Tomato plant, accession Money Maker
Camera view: tilt-top (135 deg); turntable rotation: 90 degrees
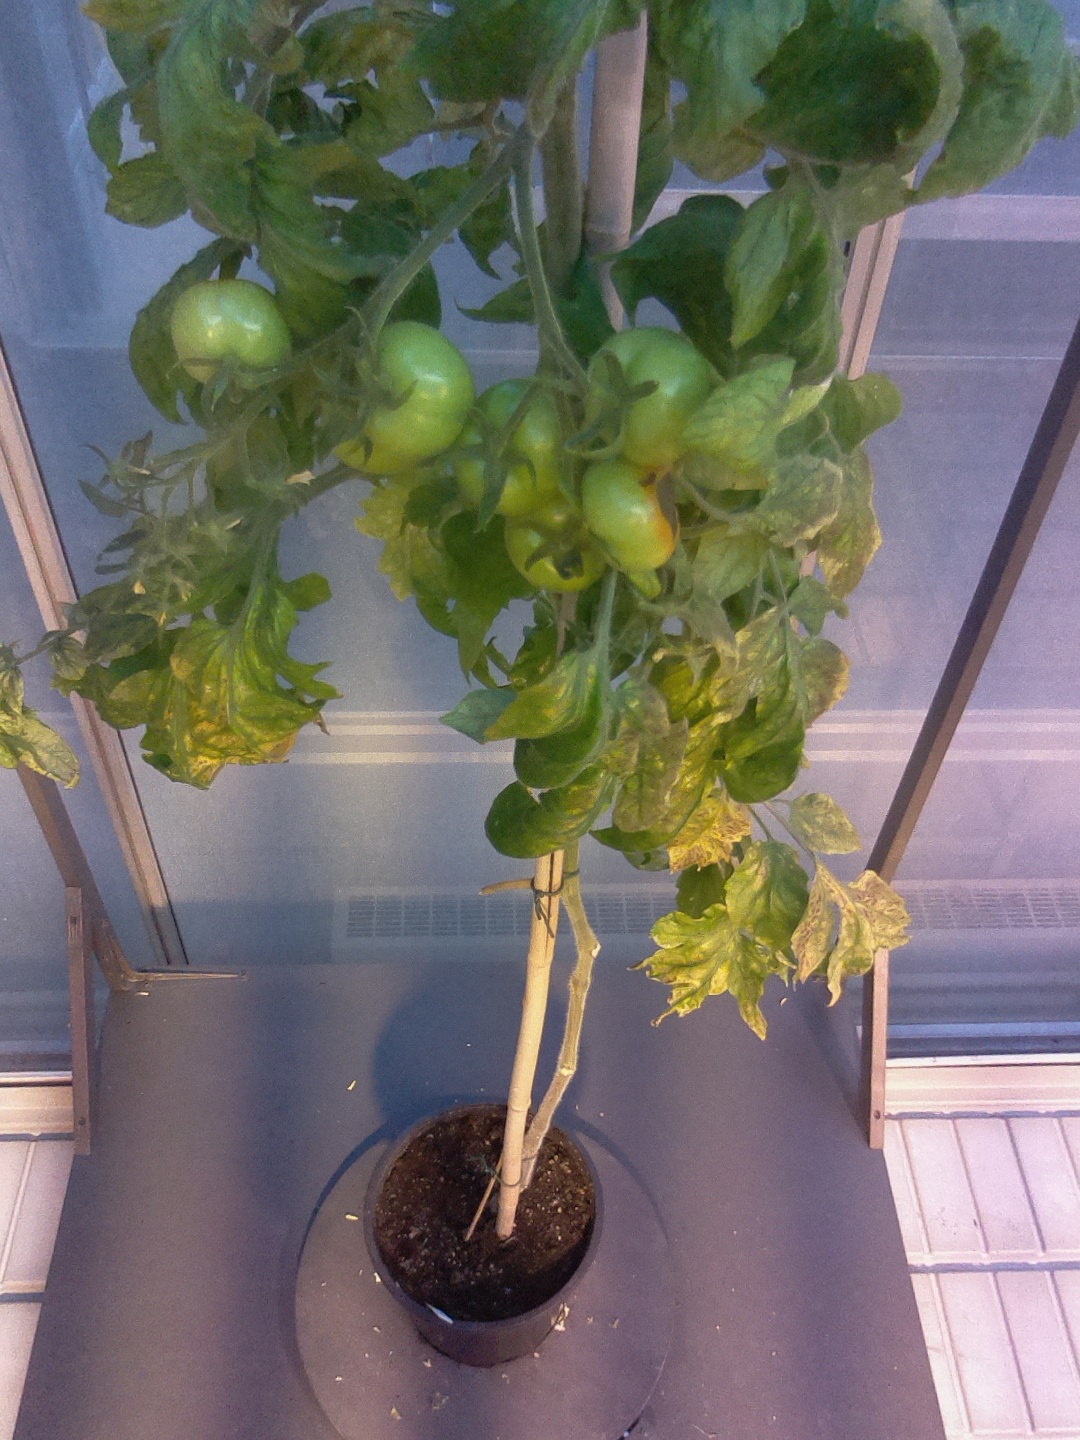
BBCH growth stage 80: fruits start showing typical ripe color (orange -> red)